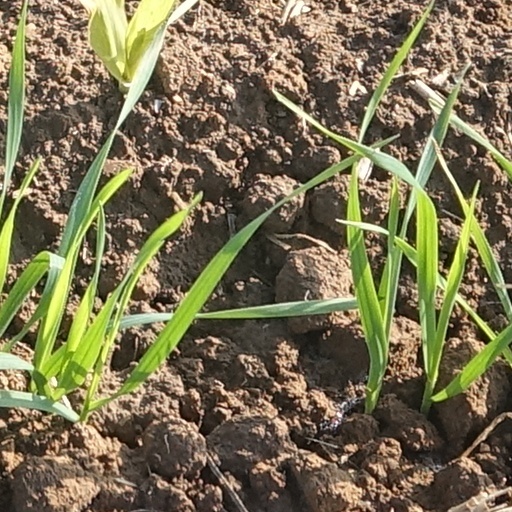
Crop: wheat